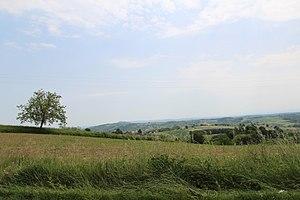
Joševa est un village de Serbie situé sur le territoire de la Ville de Valjevo, district de Kolubara. Au recensement de 2011, il comptait 202 habitants.